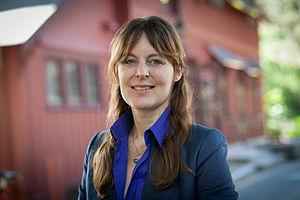
Lisa Kaltenegger, née le 4 mars 1977 à Kuchl, est une astronome autrichienne spécialisée dans la modélisation et la caractérisation des exoplanètes et la recherche de vie extraterrestre.